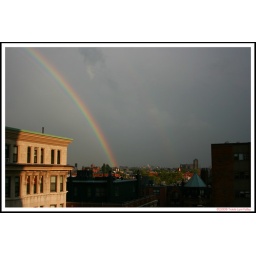
As seen from 7th floor balcony in Back Bay.